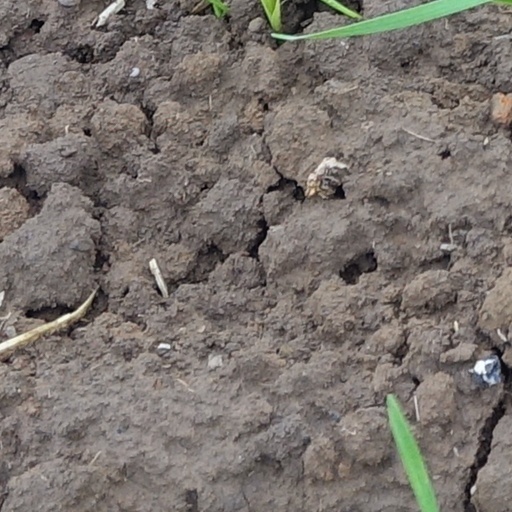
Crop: wheat